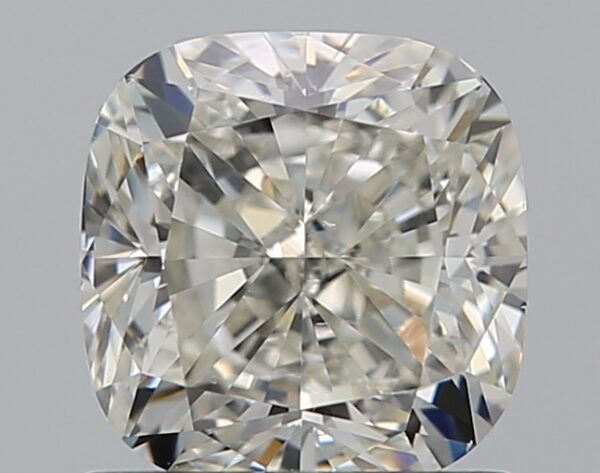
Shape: cushion
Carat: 1
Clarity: VS2
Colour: J
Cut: EX
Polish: EX
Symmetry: EX
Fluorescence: F
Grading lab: GIA
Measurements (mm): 5.59 x 5.5 x 3.77